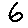
Label: 6